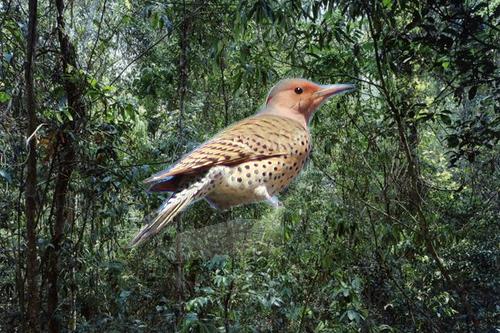
Bird species: Northern_Flicker
Bird type: landbird
Background: land